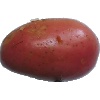
Label: Potato Red Washed 1